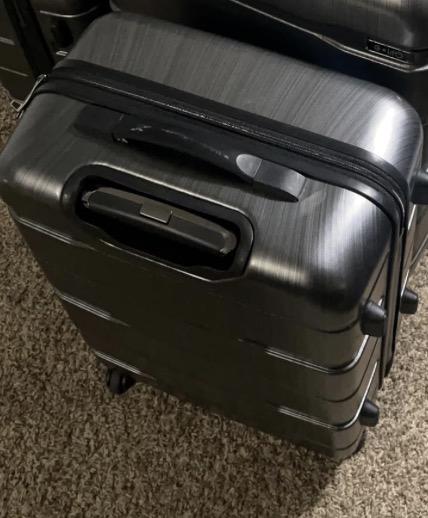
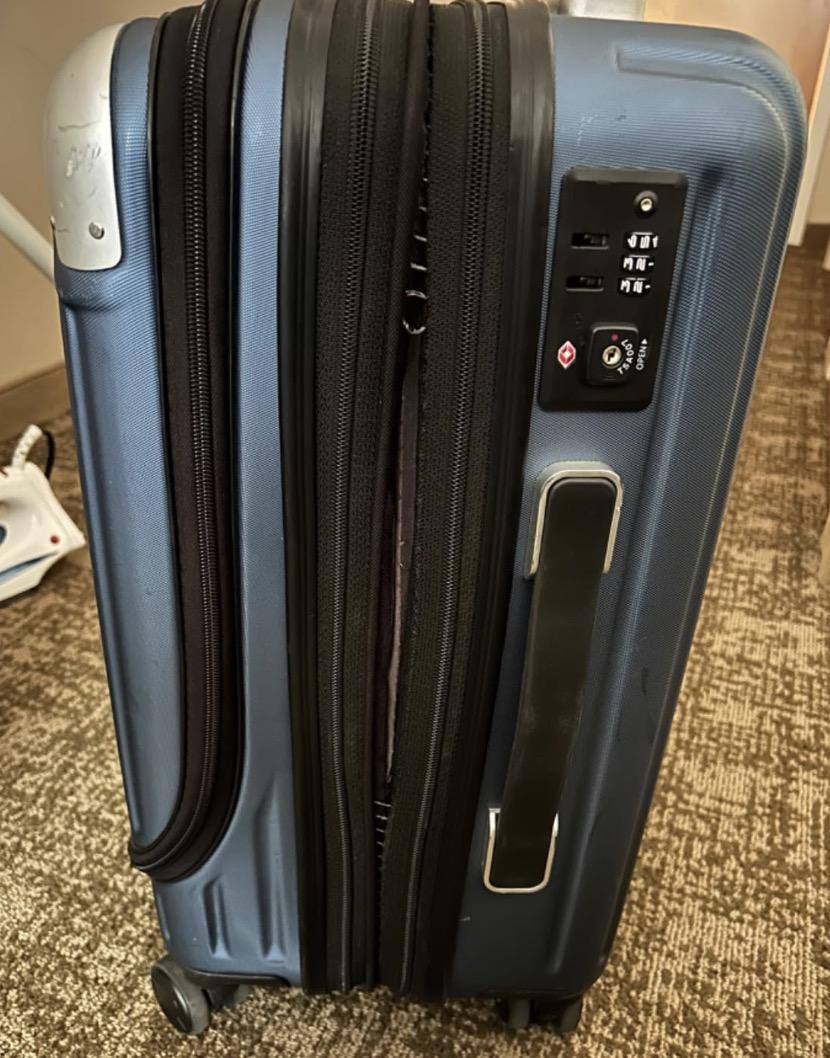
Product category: items_tea
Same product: no